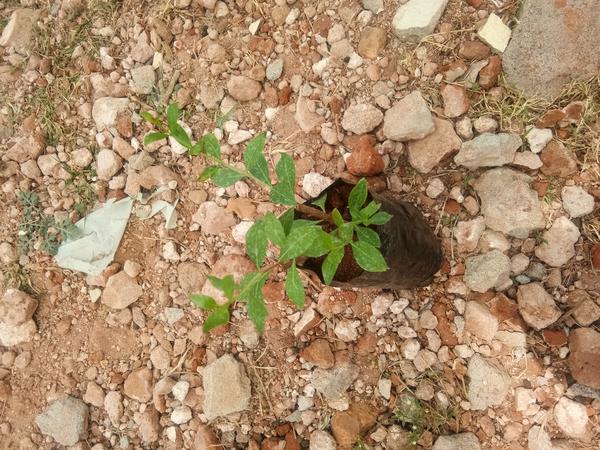
Plant: Henna